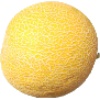
Label: Cantaloupe 1